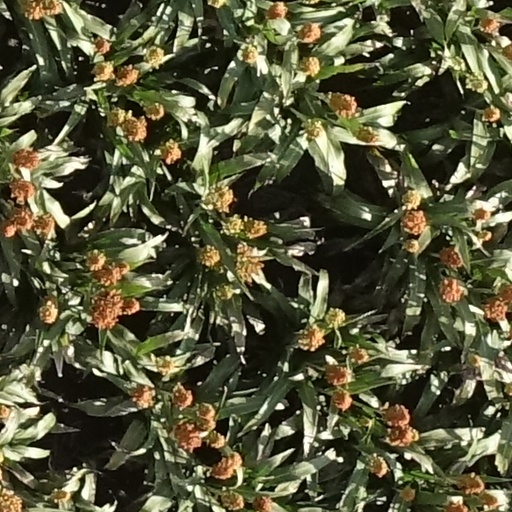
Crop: sorghum